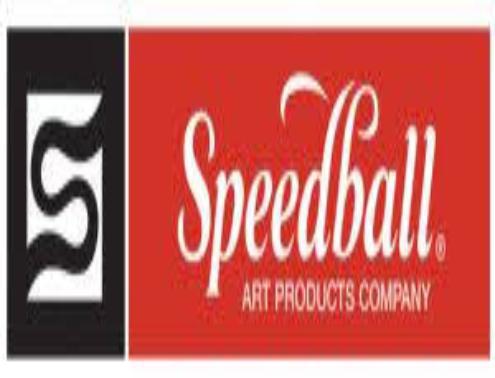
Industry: Necessities